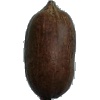
Label: Nut Pecan 1